Katherine Everett

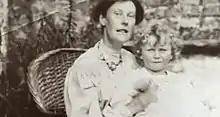

Katherine Everett (1872 – 1954) was an Anglo-Irish writer, memorist, and designer of houses and gardens.